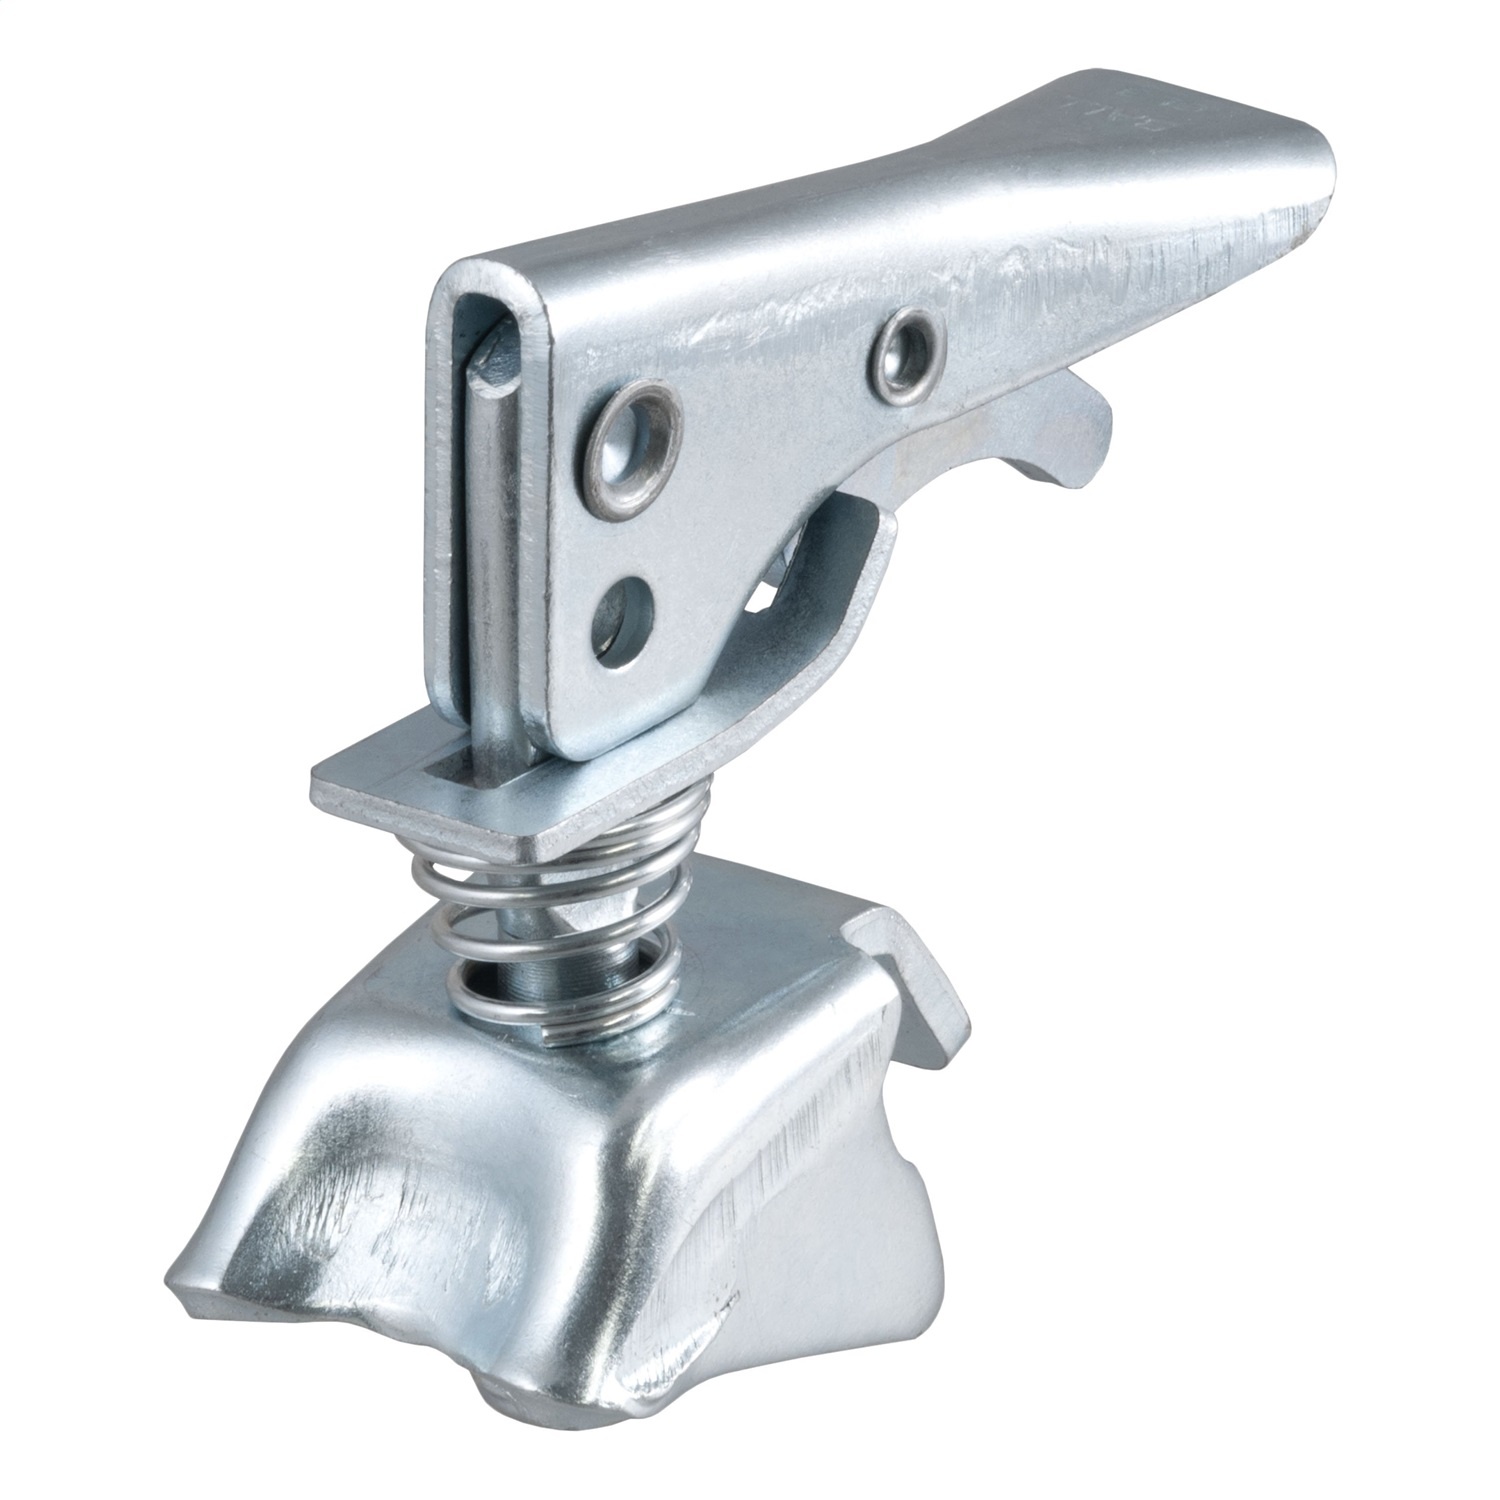
CURT 25294 Coupler Repair Kit
Brand: Cobra-Tek
Trailer Hitch Coupler Repair Kit Coupler Repair Kit Coupler Repair Kit; For Use w/PN [25210]; SPECIFICATIONS: WARNING CA Proposition 65: No FEATURES: Fits A-Frame Posi-Lock Couplers #25101 And #25210 Spring And Nut Posi-Lock Mechanism Allows For Easy Adjustment Features Holes To Accept A Safety Pin Or Coupler Lock Constructed From High-Strength Steel Protected By A Durable Zinc-Plated Finish If you are replacing a broken coupler on your trailer or installing a new one on a trailer you are building, CURT has dependable couplers you can trust to keep your tow load latched on tightly. Selecting the right trailer hitch, ball mount and trailer ball to manage the weight of your trailer is not the only important aspect of towing; you also need a trailer that can stand up to the road ahead. That means equipping it with a coupler that is built to go the distance. The CURT replacement Posi-Lock latch is easy to install and fits on our A-frame Posi-Lock couplers. It is made from hardy steel construction and has a durable zinc finish to protect from corrosion, wear and tear. A unique features of the Posi-Lock latch is its adjustable design. The lockable latch mechanism adjusts by tightening or loosening a bolt within the latch to ensure a firm hold on the trailer ball. This CURT Posi-Lock repair latch is designed to fit a 2" trailer ball and can be used on A-frame couplers. CURT Manufacturing, Inc. (CMI) stands for EXCELLENCE in our products and our people. CMI is a Manufacturer, Importer, and Distributor of Towing System products, OE Trailer products and Specialty Equipment products that combine competitive price, unsurpassed quality and unparalleled aesthetics. CMI aspires to be the industry leader by recognizing that the customer is King and that our people are our greatest asset.
Category: Vehicles & Parts > Vehicle Parts & Accessories > Motor Vehicle Parts > Motor Vehicle Towing > Trailer Hitches